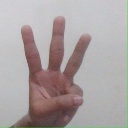
अक्षर: व